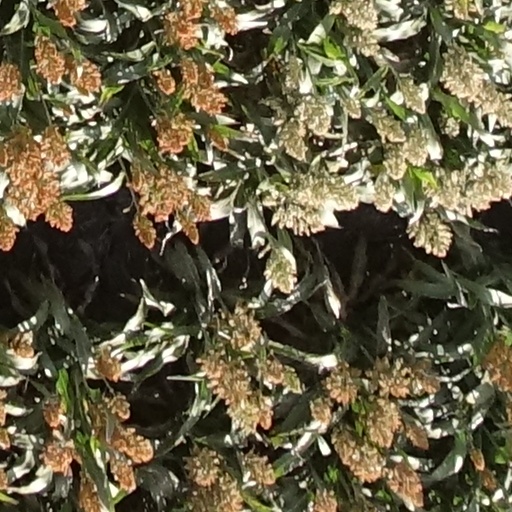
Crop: sorghum